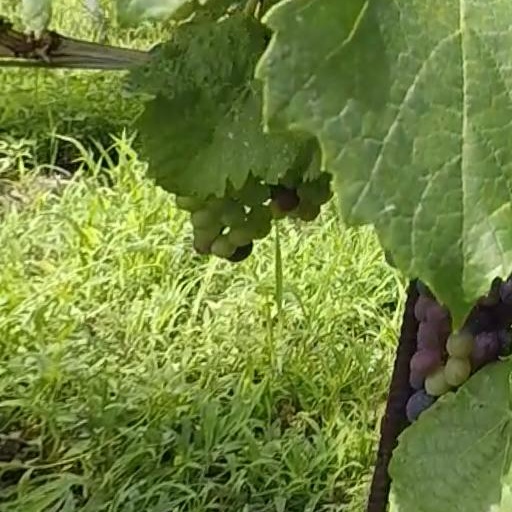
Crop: grape